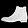
Label: Ankle boot